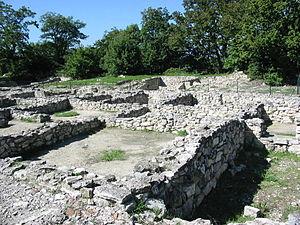
Vue générale de l'oppidum d'Entremont, au nord d'Aix-en-Provence, France.
Aix-en-Provence est la capitale historique de la Provence. Son histoire débute avec la soumission aux Romains des Salyens, fédération gauloise regroupant plusieurs peuples de la Basse-Provence. Leur capitale, située à l'oppidum d'Entremont, est habitée depuis le début du IIᵉ siècle av. J.-C. En 124 av. J.-C., le consul romain Gaius Sextius Calvinus démantèle l'oppidum et crée deux ans plus tard la ville d'Aquae Sextiae, au pied d'Entremont. C'est cette ville romaine qui est devenue Aix. Située sur un axe stratégique entre l'Italie et l'Espagne, Aix permet à la République romaine de sécuriser toute une région alors aux mains des Salyens. Pourtant, des incursions ennemies viennent mettre en péril la sécurité de la Gaule narbonnaise et, en 102 av. J.-C., le consul Caius Marius détruit une armée de Cimbres et de Teutons, non loin d'Aix. Cette bataille, dénommée bataille d'Aix, permet de protéger l'Italie d'une invasion de ces tribus germaines. Dans le même temps, Aix se développe et prend les caractéristiques d'une ville romaine. Elle se dote d'un forum, mais aussi d'un théâtre, de thermes et d'aqueducs.
L'oppidum d'Entremont est un site archéologique de 3,5 hectares situé à Aix-en-Provence, à 3 kilomètres du centre-ville, à l'extrémité sud du plateau de Puyricard, au lieu-dit d'Entremont. Entremont était dans l'Antiquité la capitale de la confédération des Celto-Ligures. Elle est habitée à partir de 180 av. J.-C.-170 av. J.-C, ce qui correspond à un habitat tardif en regard des autres oppida protohistoriques de la région, comme l'oppidum de Saint-Blaise. Avec la prise de l'oppidum par les Romains, en 123 av. J.-C., le plateau est abandonné et les populations de l'oppidum viennent peupler la nouvelle ville romaine créée au pied du plateau : Aquæ Sextiæ. Vers 90 av. J.-C., la ville est totalement inhabitée. Sa période d'occupation aura donc été extrêmement courte : 80 années environ.